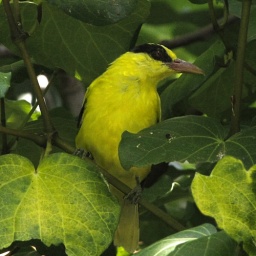
bird in tree